Gavinton

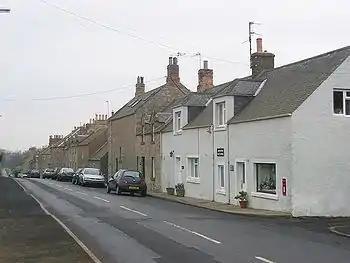
Gavinton in Berwickshire

Gavinton is a relatively new settlement, having been established as a planned estate village in 1759 when David Gavin, the local landowner, decided to demolish the village and the church of Langton, which were situated on his estate, and rebuild them outwith the walls on Crimson Hill.